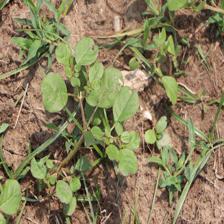
Label: BroadLeafWeed